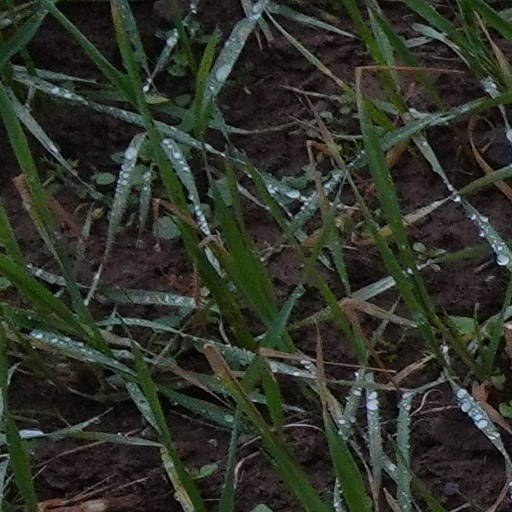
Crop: wheat